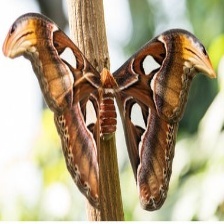
Species: HERCULES MOTH